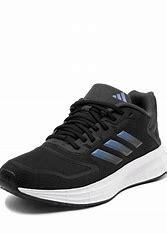
Brand: Adidas
Model: Duramo 10